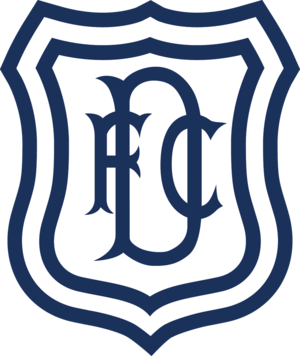
Dundee FC
Dundee F.C. er en skotsk fodboldklub beliggende i byen Dundee. Deres største rival, Dundee United, spiller på et stadion lige ved siden af Dundee F.C.'s hjemmebane Dens Park. De to hjemmebaner er kendt for at være de tætteste placerede stadioner for to professionelle fodboldklubber i Storbritannien.